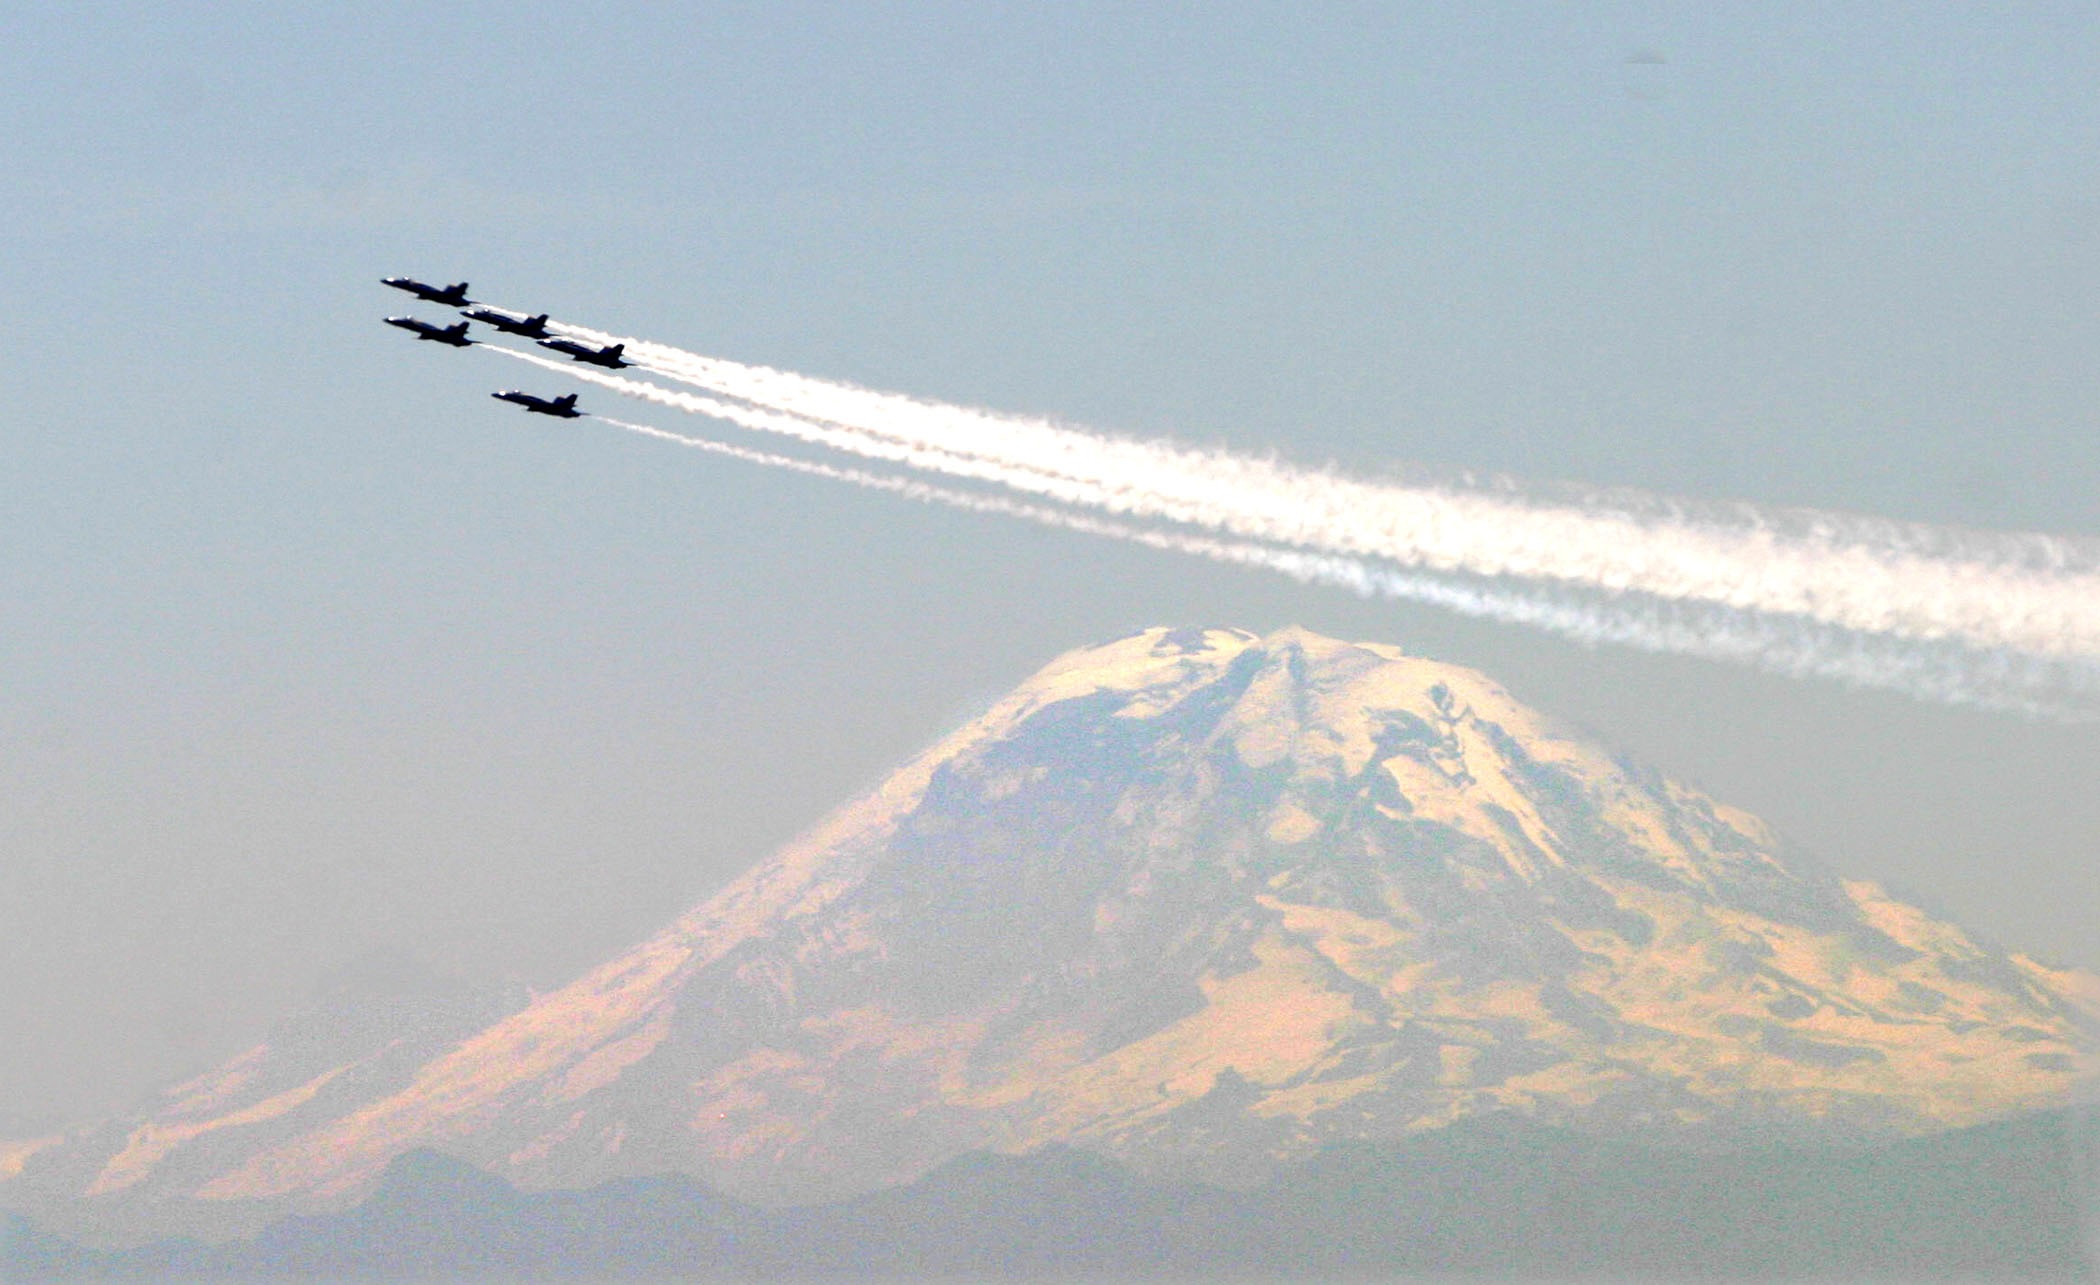
wing, smoke, airplane, aircraft, military, formation, vehicle, airline, aviation, flight, america, washington, team, airplanes, hornet, demonstration, planes, airshow, fighter, jets, blue angels, air show, mount rainier, air force, aerobatics, lake washington, f 18, atmosphere of earth